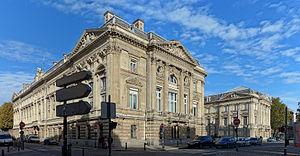
Vue de la préfecture de Lille (Nord).
La préfecture de Lille est à la fois une préfecture régionale et départementale.
La rue Jacquemars-Giélée est une rue de Lille, située dans le quartier de Lille-Centre.